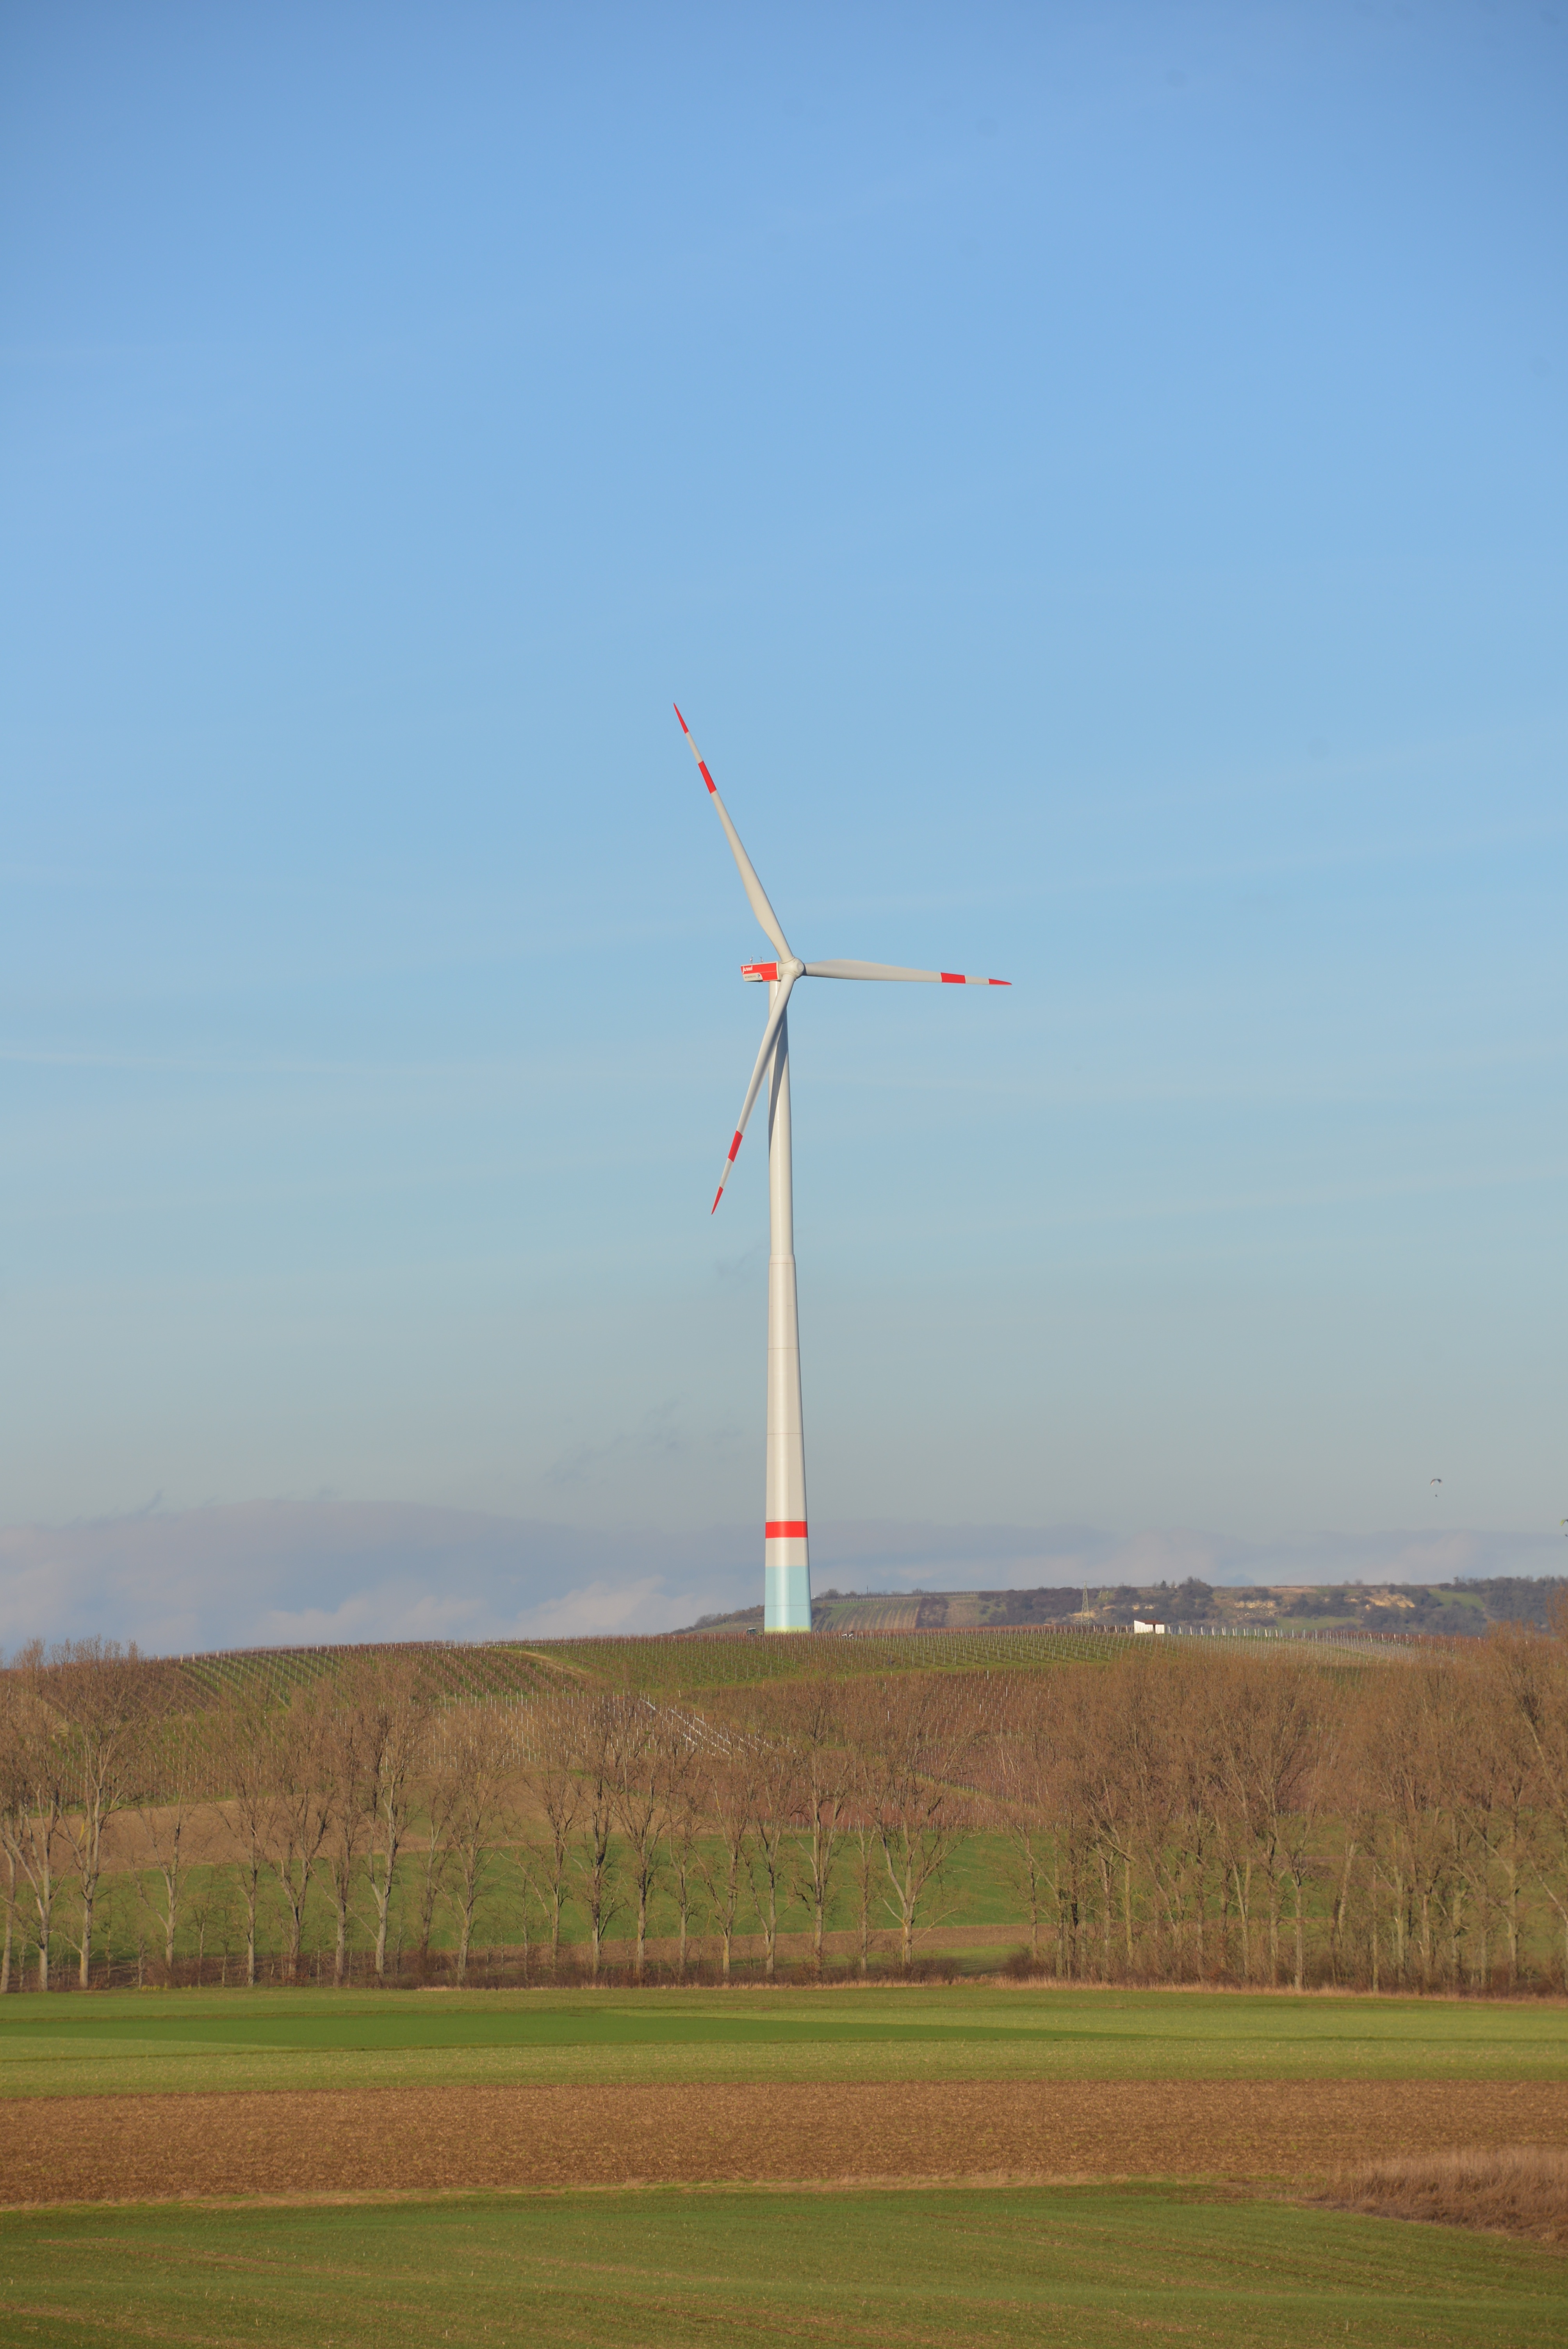
landscape, sky, field, meadow, prairie, windmill, wind, environment, machine, blue, wind turbine, plain, pinwheel, wind energy, energy, eco, wind power, current, mill, wind farm, rotor, renewable energy, propeller, power generation, wind park, forward, eco energy, environmental technology, winkrafftanlage